Roosevelt Republican

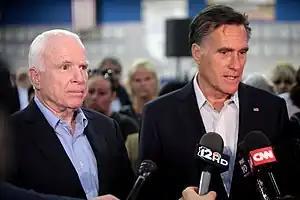
Politicians John McCain of Arizona (left) and Mitt Romney of Massachusetts (right), both pictured speaking in Mesa, Arizona during late 2016 campaigning, have taken moderate stances such as backing environmentalist measures, such American bipartisanship contrasting with other Republicans.

Statesmen who have self-identified as such include political figure John McCain of Arizona, who possessed diverse social positions and thoughts on differing issues but championed Roosevelt's ideas for decades and viewed the president as a personal hero. An article published by "The Washington Post" in June 2001 described both individuals as having "a larger-than-life personality and a war hero" background while additionally labeling McCain a "[m]averick" alienated from Republican Party orthodoxy. McCain notably served in the U.S. Senate for many years as an 'institutionalist' aiming to preserve social traditions of bipartisan activity in America. His beliefs contrasted more and more as time went on with the identity politics and ideological closeness based on cultural categories such as ethnicity and race that has defined the Republican mainstream under right-wing figures such as Donald Trump, with McCain's legacy becoming largely repudiated by his party upon his death.